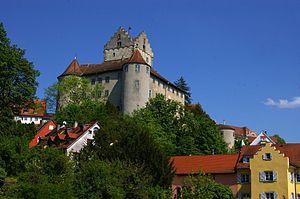
Meersburg est une petite ville d'Allemagne de Bade-Wurtemberg, située au bord du lac de Constance qui est célèbre pour son château. Elle compte environ 6 000 habitants. La ville jouit d'une situation privilégiée, sur un plateau entouré de vignobles et de vergers offrant de beaux coups d'œil sur le lac de Constance.